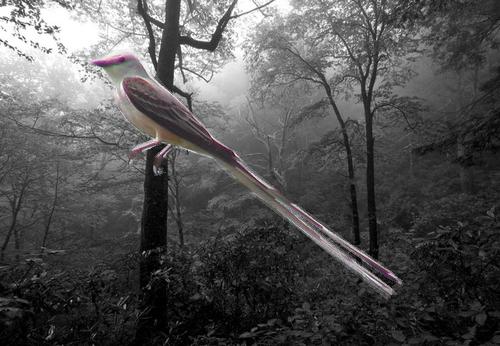
Bird species: Scissor_tailed_Flycatcher
Bird type: landbird
Background: land